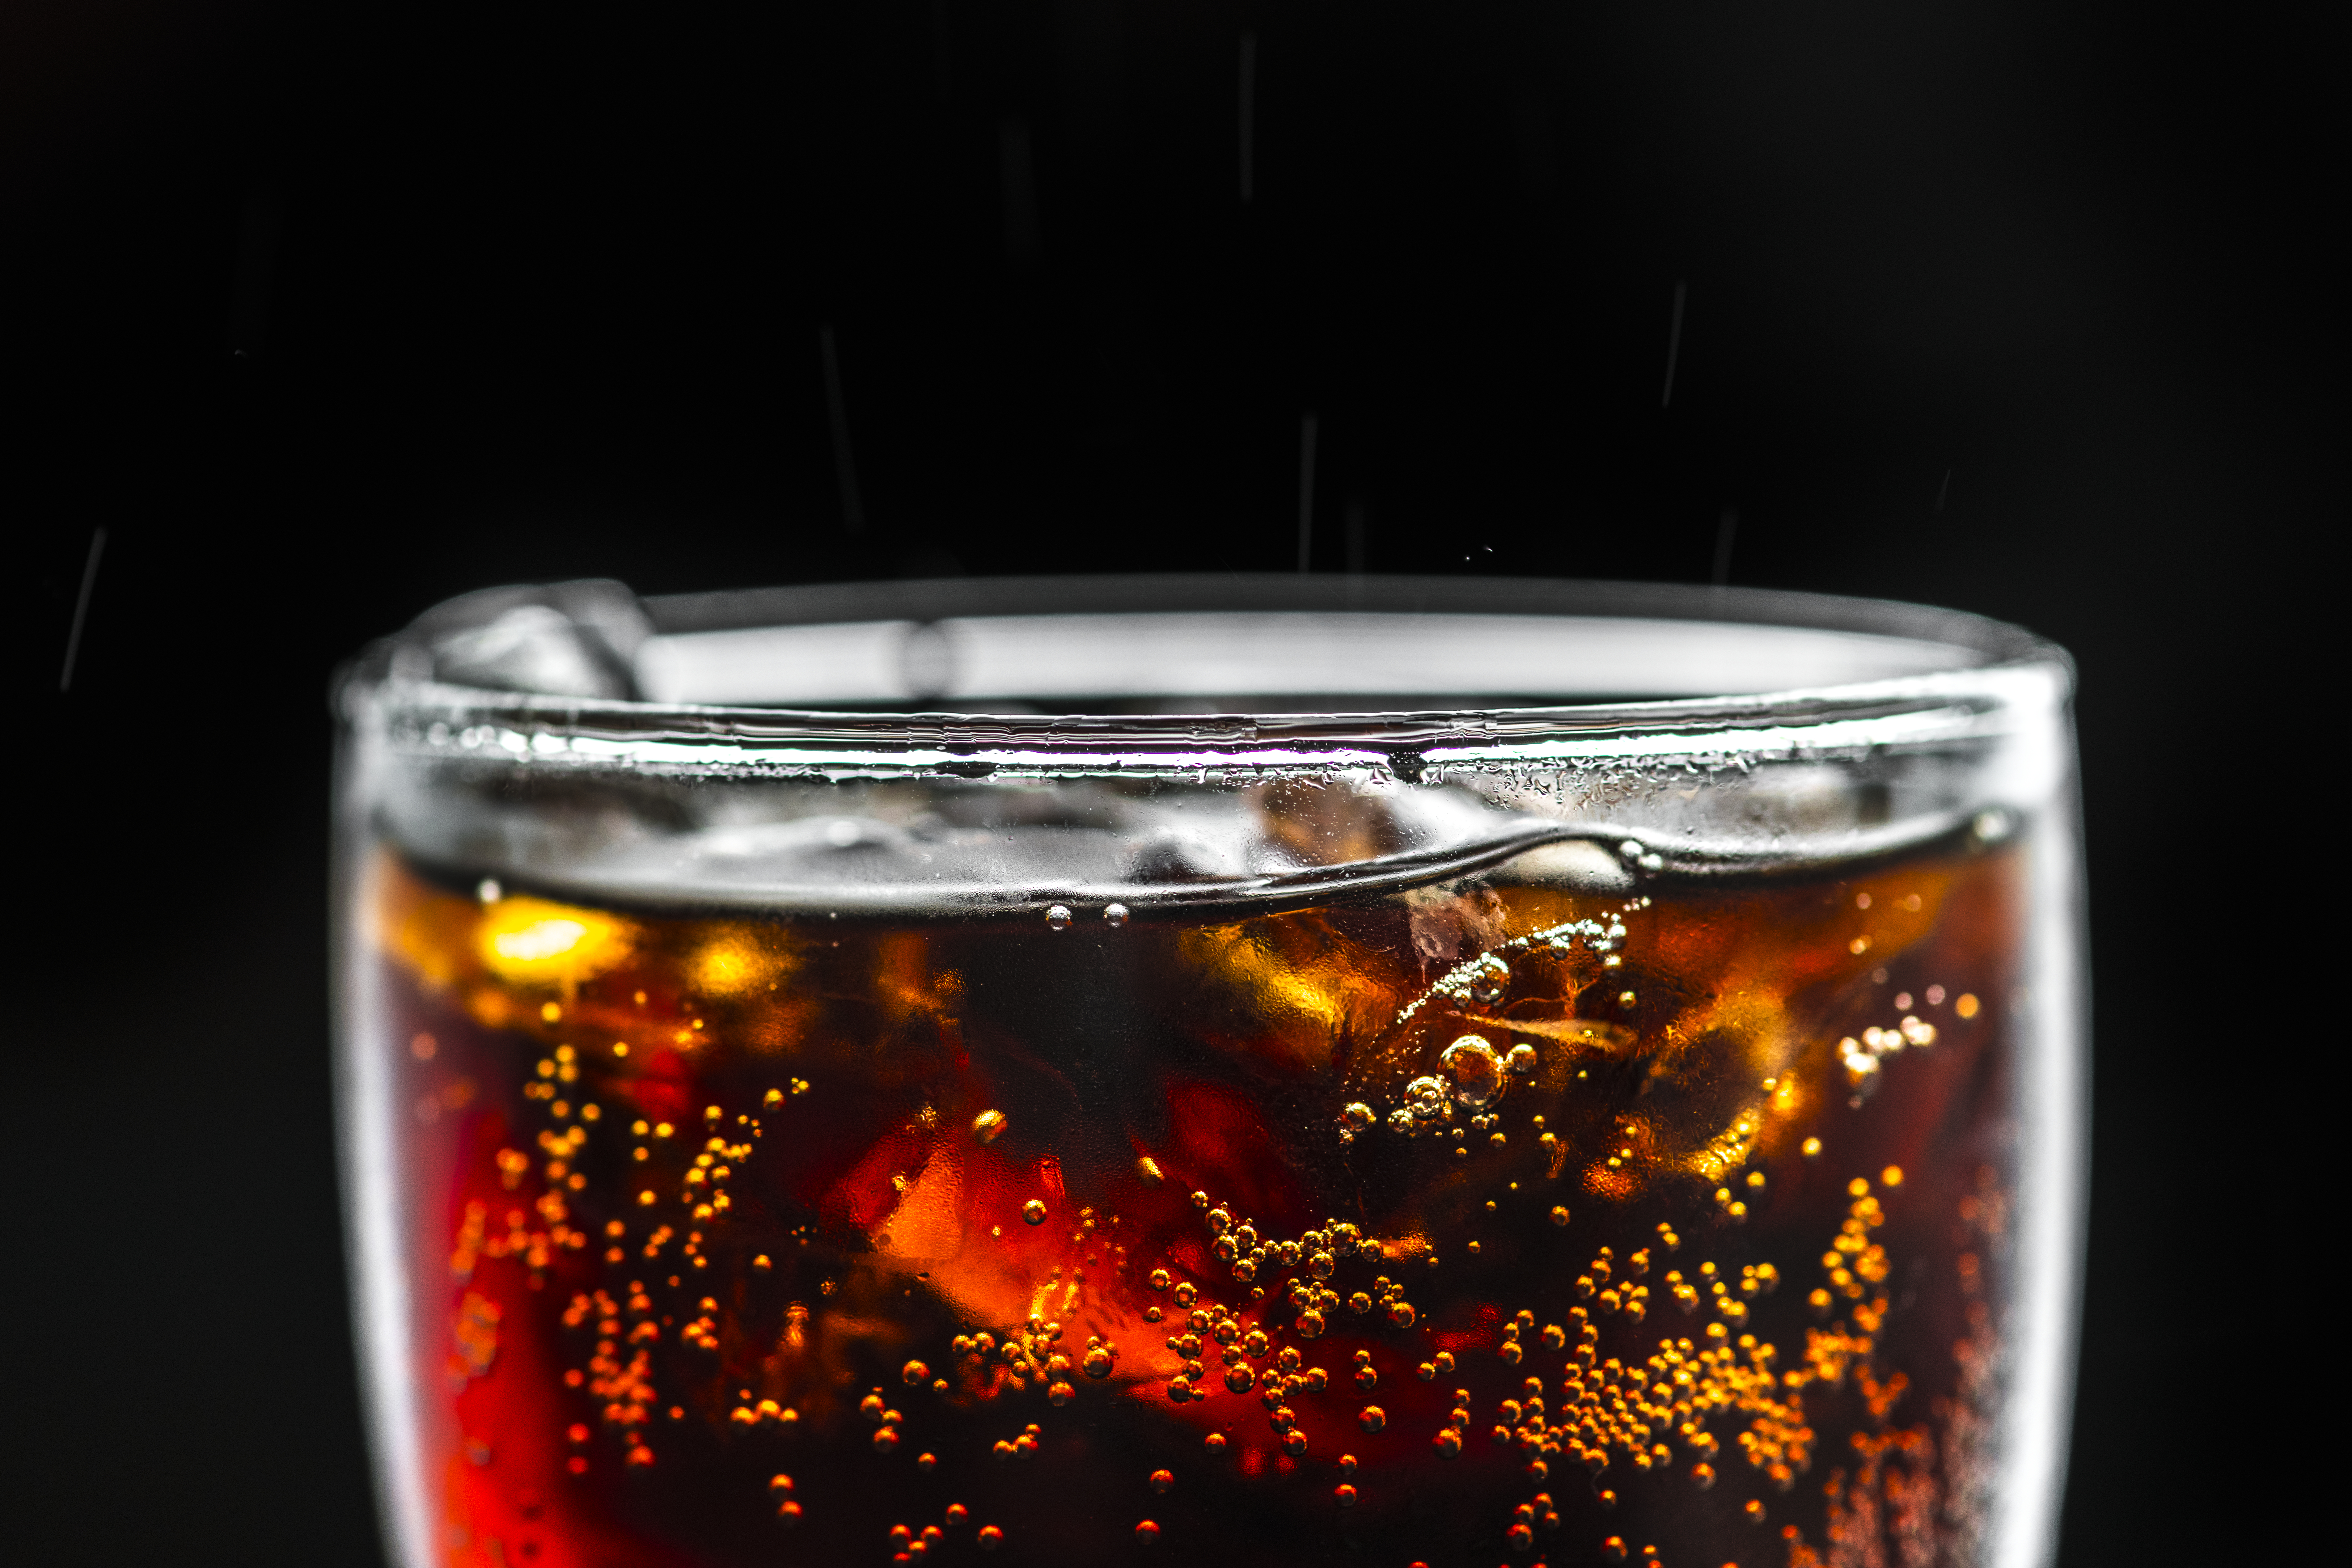
background, beverage, black background, bubble, caffeine, carbonated, carbonated drink, carbonated water, close up, cola, cold, cold drink, dehydration, drink, drinking, fizz, fizzy, flavored, flavoring, fresh, freshness, glass, ice, ice cube, liquid, macro, pop, refreshing, refreshment, soda, soft drink, sugary, tasty, thirst, thirsty, unhealthy, wallpaper, water, black russian, negroni, old fashioned glass, macro photography, cocktail